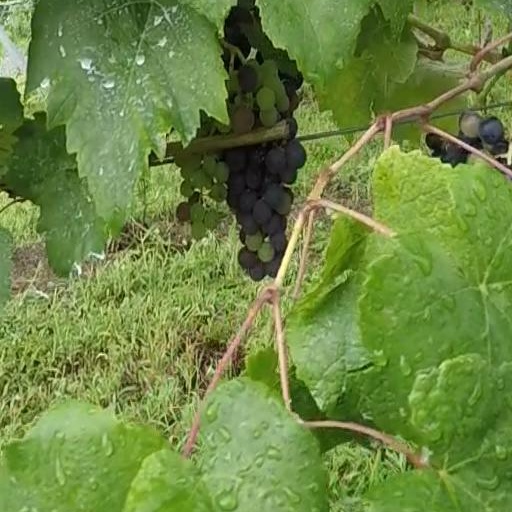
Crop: grape